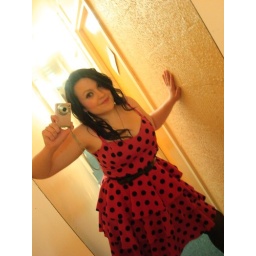
Me in my hall and cute pink polka dot dress!